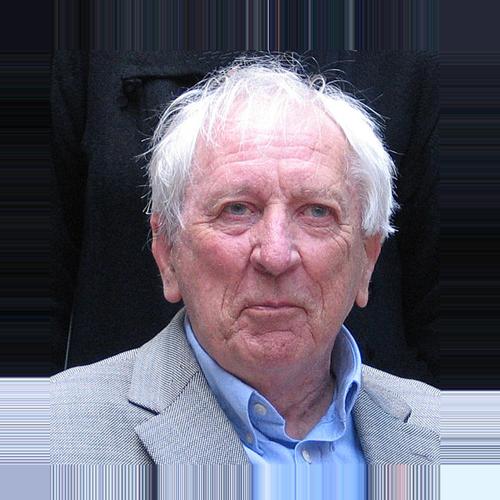
Age: 76